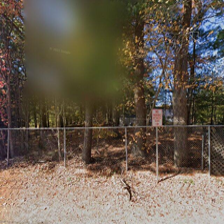
Label: streetView